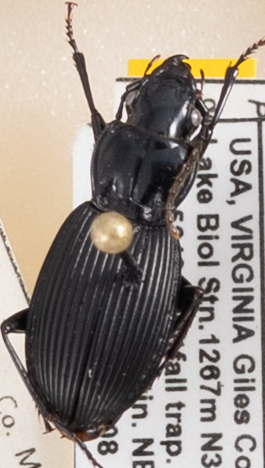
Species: Pterostichus lachrymosus
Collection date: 2023-08-08
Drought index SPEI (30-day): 0.1
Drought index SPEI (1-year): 0.24
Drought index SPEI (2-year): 0.03